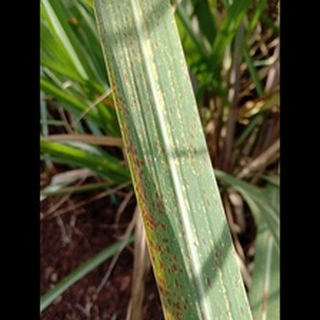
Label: sugarcane_rust